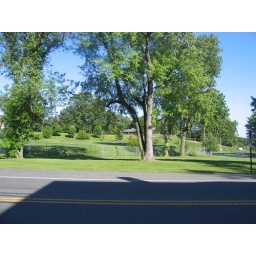
Super fabulous moving weather. Great lush green view and plenty of room for the boy to run near the house.